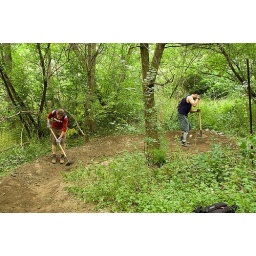
Workers rake the soil smoth over the rock base